I'll Never Get Out of This World Alive (novel)

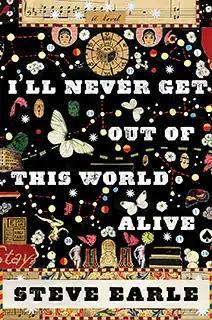

I'll Never Get Out of This World Alive is Steve Earle's first novel, entitled after a Hank Williams song; Earle released an album of the same name, also in 2011.